Love Child (2014 film)

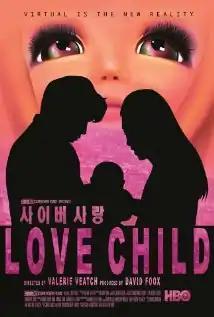
Promotional poster

Love Child is a 2014 South Korean-American documentary film directed by Valerie Veatch. Veatch produced the film with David Foox. The film premiered in-competition in the "World Cinema Documentary Competition" at 2014 Sundance Film Festival on January 17, 2014.